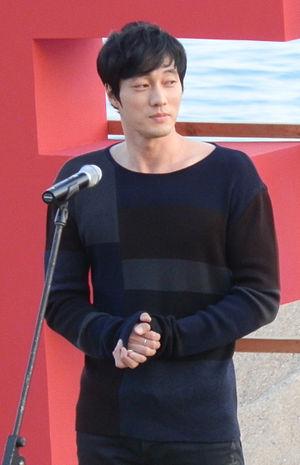
So Ji-sub est un acteur et mannequin sud-coréen. Après s'être lancé dans le mannequinat de jeans, il se révèle au grand public en tant qu'acteur dans la série télévisée I'm Sorry, I Love You en 2004, grâce à laquelle il commence à devenir connu. Sa popularité augmente après avoir joué dans les dramas Cain and Abel, Ghost, Master's Sun, et dans le film Rough Cut.